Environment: real
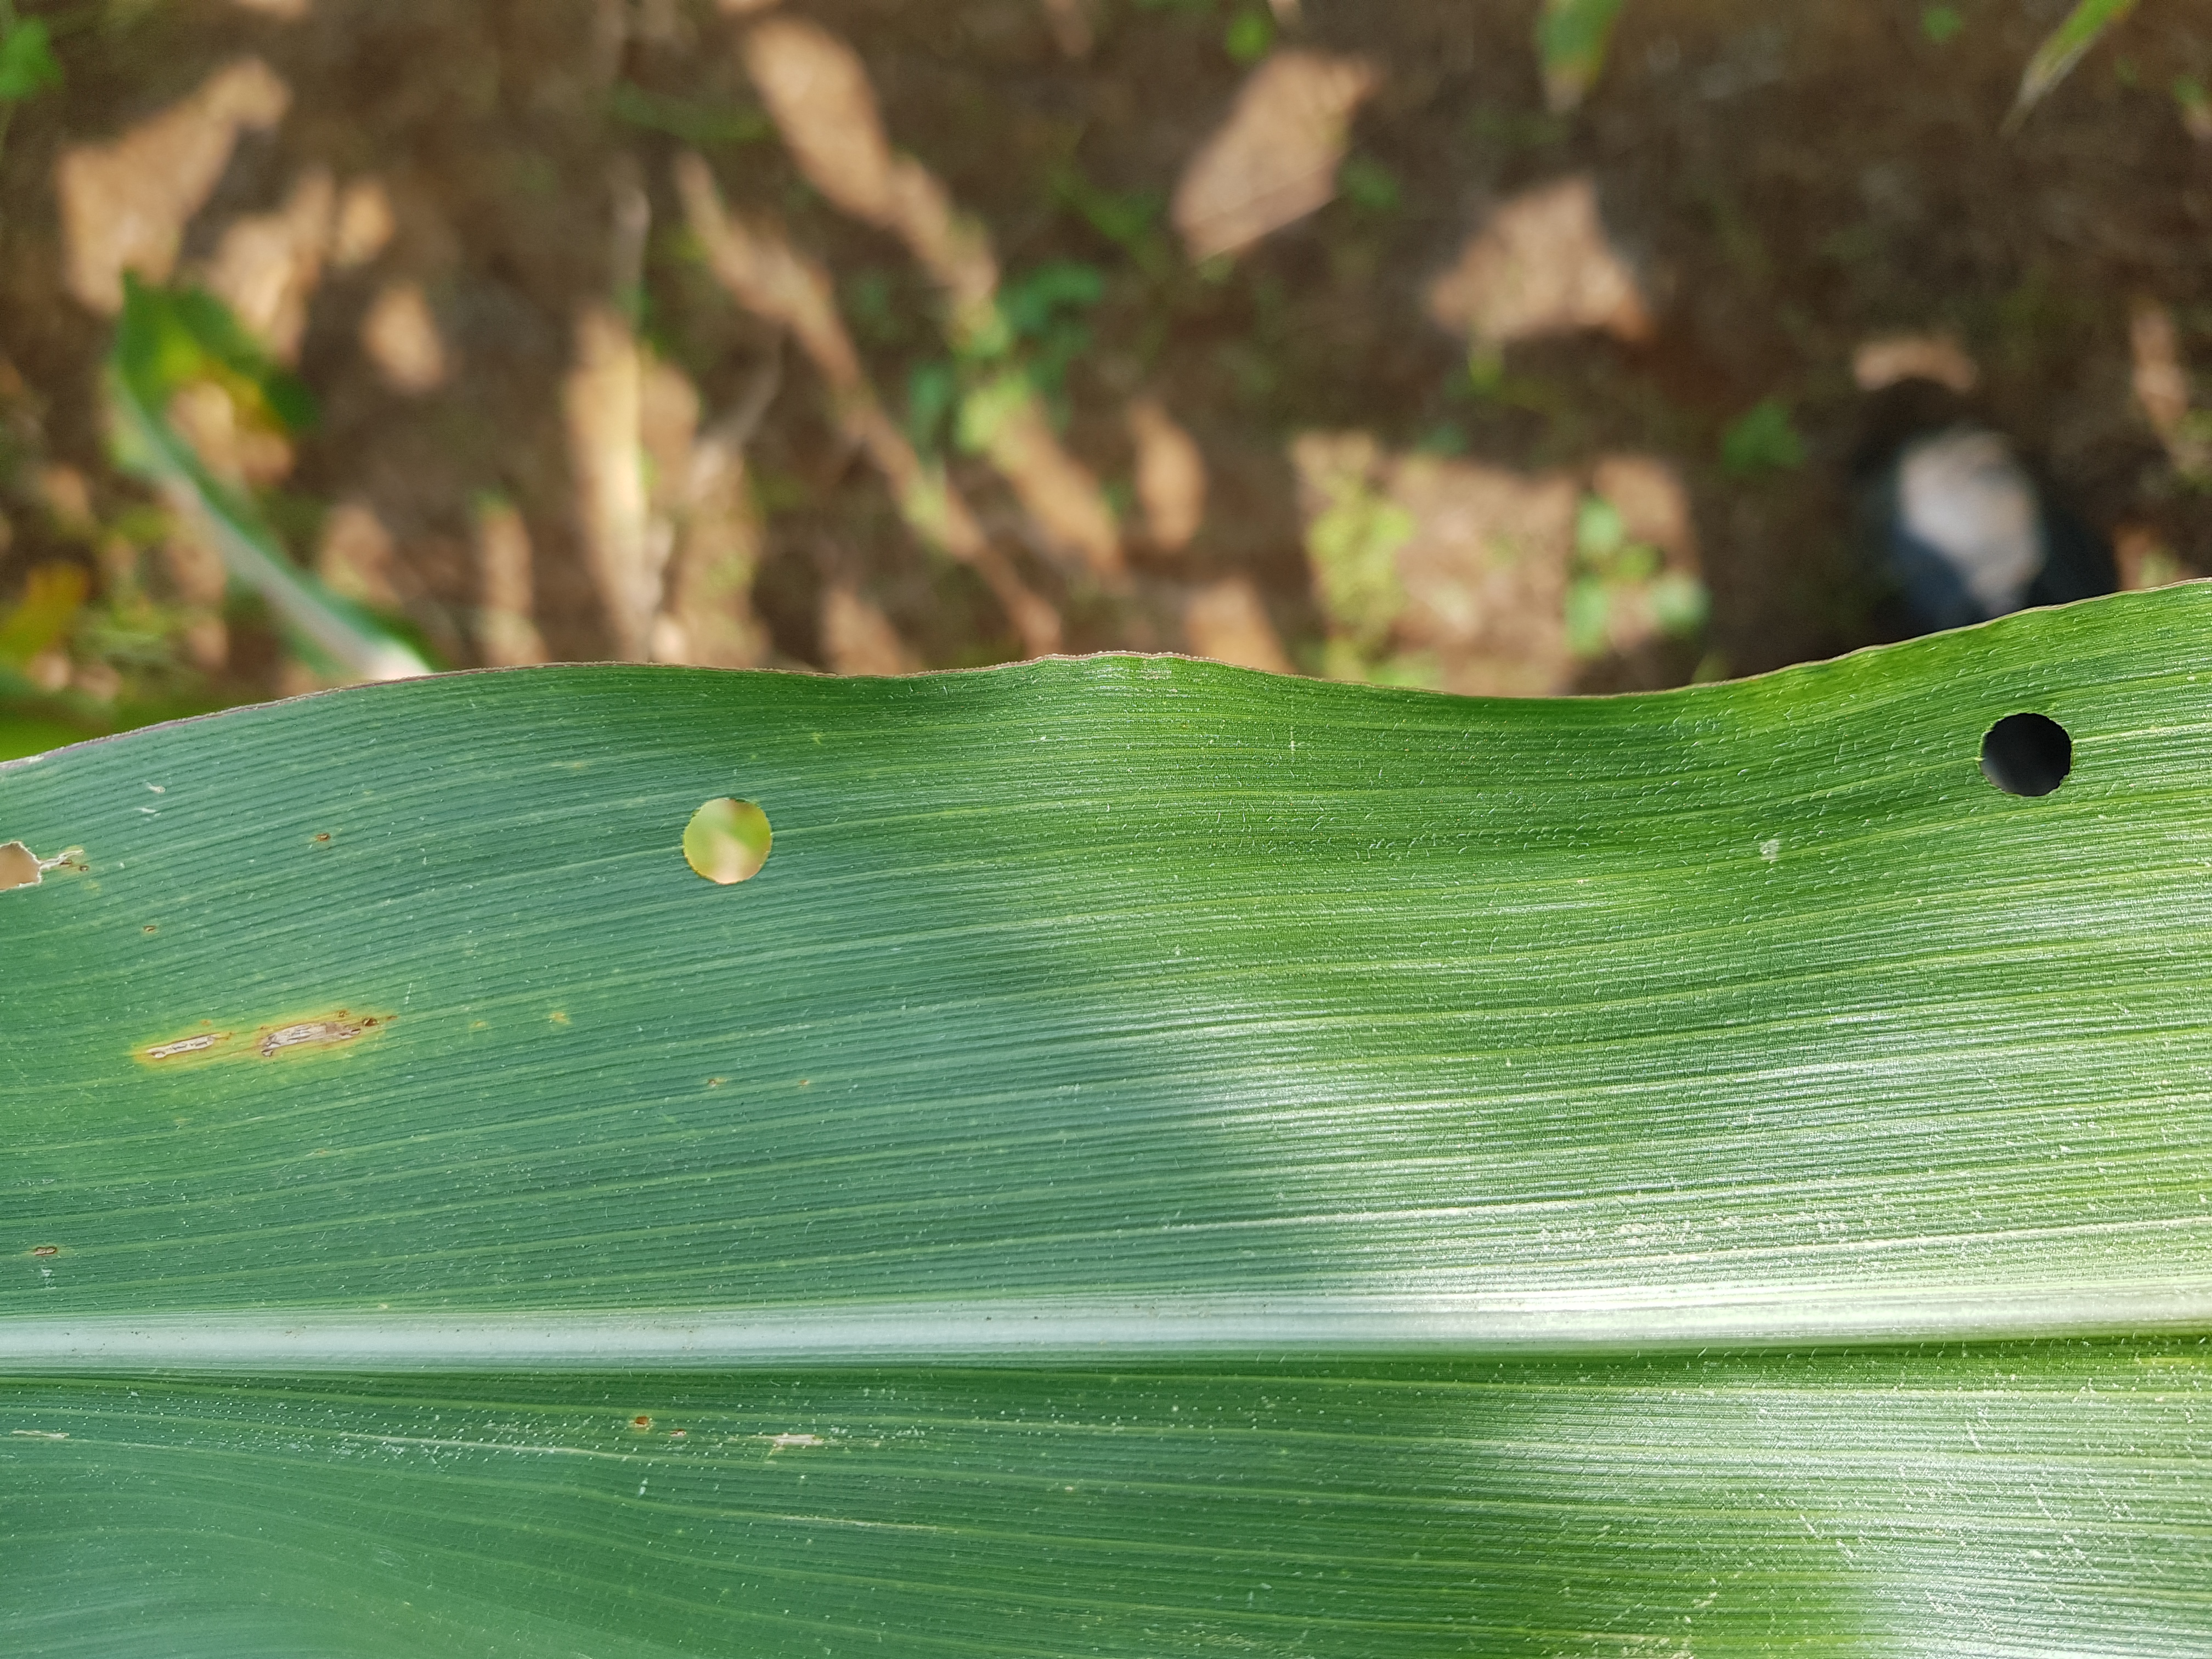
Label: common_rust